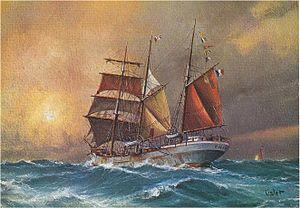
Revel est une ancienne marque française d’ombrelles et de parapluies qui fut fondée en 1851 à Lyon. Cette marque s’est internationalisée dans le sillage de l’expansion coloniale française au XIXᵉ siècle. Ses clients étaient particulièrement des expatriés français des anciennes colonies.